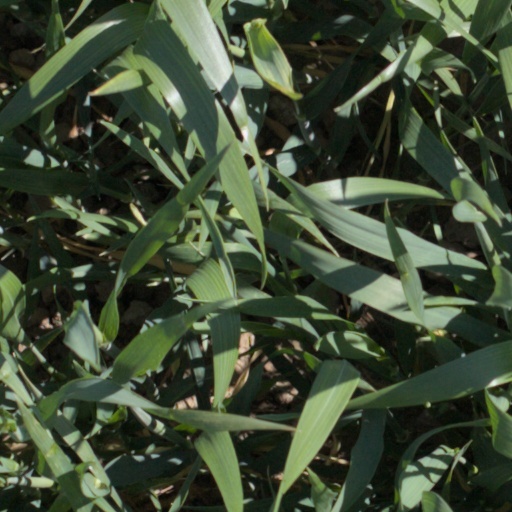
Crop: wheat